Jake Beckley

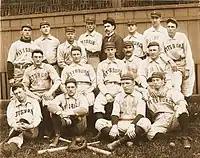
Jake Beckley in 1896 (middle, second from right) with the Pittsburgh Pirates

On July 25, 1896, Beckley was traded to the New York Giants for Harry Davis and $1,000. Beckley was released by the Giants the following season on May 22, and signed as a free agent with the Cincinnati Reds five days later. In his first season with the Reds, Beckley was unsuccessful in getting rookie Honus Wagner out with the hidden ball trick, a tactic he had been known to use against the opposition. But later when Wagner's Louisville Colonels came to play at Cincinnati, Beckley was successful in getting Wagner out, employing a strategy that involved the use of two baseballs. Against the St. Louis Browns (since 1900, the St. Louis Cardinals), Beckley belted three home runs in the same game on September 26, 1897, a feat not again matched until 1922 by Ken Williams. He played with Cincinnati for seven seasons and was later purchased by the Cardinals on February 11, 1904.